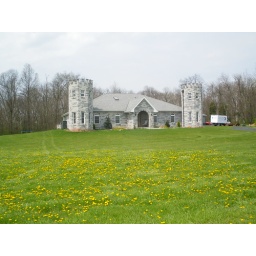
house on fish and game road in littlestown tha looks like a castle